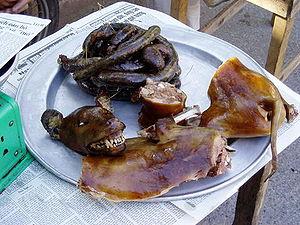
La viande est un aliment constitué des tissus musculaires de certains animaux, notamment les mammifères, les oiseaux, les reptiles, mais aussi certains poissons comme les requins. Le terme peut inclure le gras, les nerfs, et le sang associés à ces tissus, et dans une acception plus générale les abats et les os.